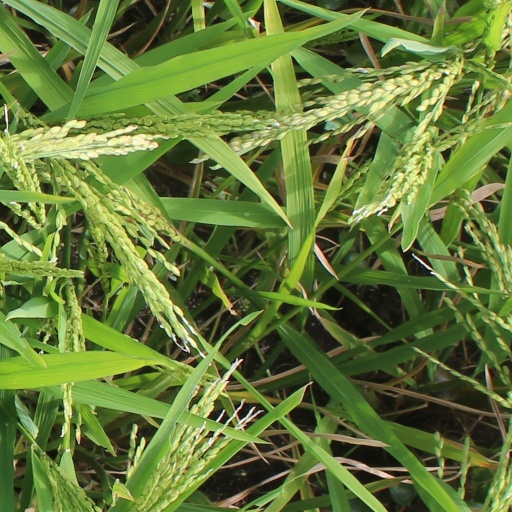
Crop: rice